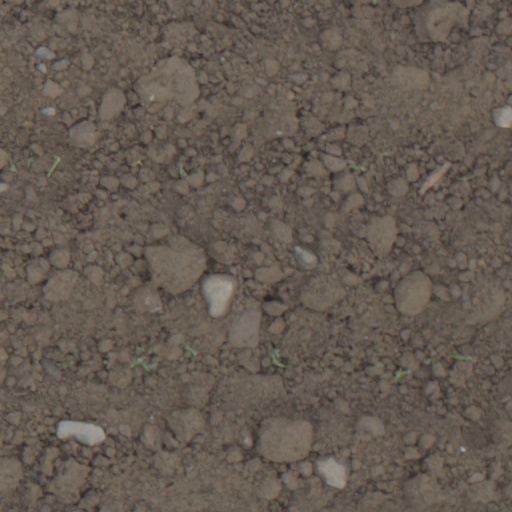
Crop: wheat